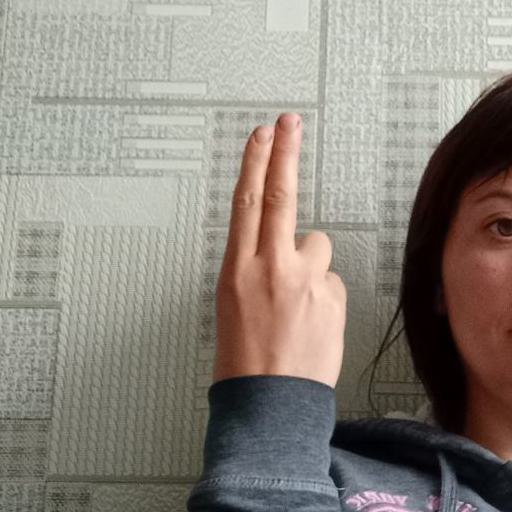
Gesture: two_up_inverted